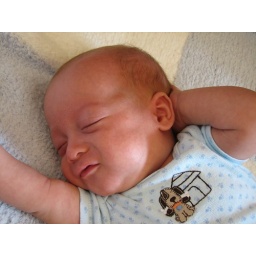
in the dog house